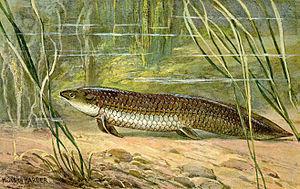
Les poissons sont des animaux vertébrés aquatiques à branchies, pourvus de nageoires et dont le corps est le plus souvent couvert d'écailles. On les trouve abondamment aussi bien dans les eaux douces que dans les mers : on trouve des espèces depuis les sources de montagnes jusqu'au plus profond des océans. Leur répartition est toutefois très inégale : 50 % des poissons vivraient dans 17 % de la surface des océans.
Les Choanates sont des poissons à choanes. Ce groupe est paraphylétique. Il faut lui ajouter tous les vertébrés terrestres pour obtenir un groupe naturel, monophylétique.
Ceratodus est un genre éteint de poissons à nageoires charnues de la famille également éteinte des Ceratodontidae et de l'ordre des Ceratodontiformes. Les différentes espèces sont trouvées dans des terrains datant du Trias à l'Éocène, avec une répartition mondiale.
La formation de Morrison est une formation géologique datant du Jurassique supérieur qui recouvre une large partie de l'ouest des États-Unis, du Montana à l'Arizona et de l'Utah au Colorado. Des formations équivalentes existent aussi au Canada. La formation de Morrison est composée de grès, de siltites et de calcaires. C'est une des formations d'Amérique du Nord les plus riches en fossiles, notamment de dinosaures. La plupart des fossiles se trouvent dans des couches de siltstones et de grès déposés dans les lits de rivières et leurs plaines inondables.